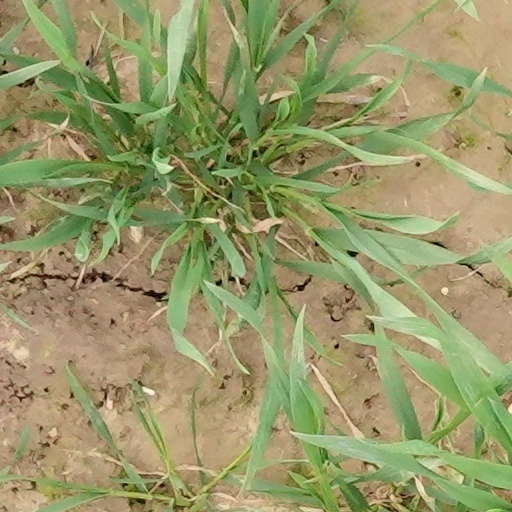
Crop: wheat